Coimbatore

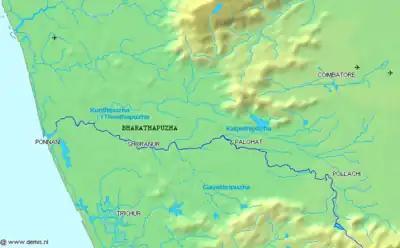
Coimbatore gets majority of rains from monsoon winds passing through the Palghat gap (topography pictured)

The city is divided into two distinctive geographic regions: the dry eastern side which includes majority of the urban area of the city and the western region which borders the Nilgiris, Anaimalai and Munnar ranges. Palghat Gap, a mountain pass which connects the neighbouring state of Kerala to Tamil Nadu, lies to the west of the city. Because of its location in the biodiversity hotspot of the Western Ghats, a UNESCO World Heritage Site, the city is rich in fauna and flora. The Coimbatore urban wetlands harbours around 116 species of birds, of which 66 are resident, 17 are migratory and 33 are local migrants. The spot-billed pelican, painted stork, openbill stork, ibis, Indian spot-billed duck, teal and black-winged stilt visit the Coimbatore wetlands on their migration. Apart from the species common to the plains, various threatened and endangered species such as Indian elephants, wild boars, leopards, Bengal tigers, gaurs, Nilgiri tahr, sloth bear and black-headed oriole are found in the region.